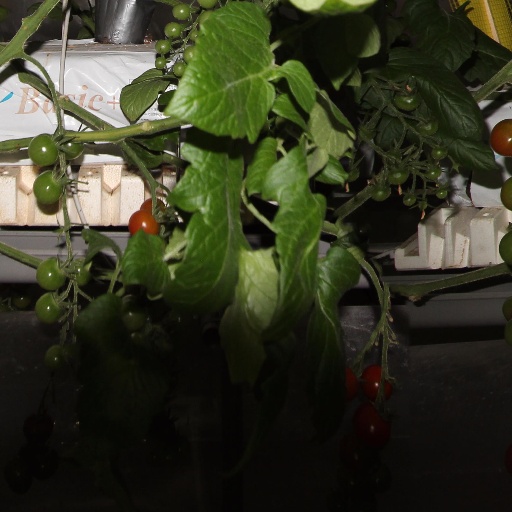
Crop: tomato